Michael Siani (baseball)

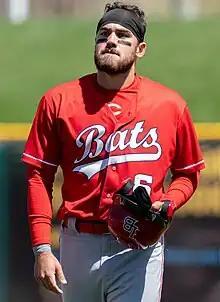
Michael Siani, outfielder with the Louisville Bats (Triple-A) during a game against the Omaha Storm Chasers at Werner Park in Nebraska on May 2, 2023.

The Cincinnati Reds selected Siani in the fourth round of the 2018 Major League Baseball draft. He signed with the team and received a $2 million signing bonus. After signing with the team Siani was assigned to the Greeneville Reds of the Low-A Appalachian League, where he slashed .288/.351/ .386 with two home runs and 13 RBIs in 46 games played. He spent the 2019 season with the Dayton Dragons of the Single-A Midwest League and hit .253 with six home runs, 39 RBIs and 45 stolen bases. Siani returned to Dayton, now a High-A team, in 2021 and batted .216. He was assigned to the Double-A Chattanooga Lookouts at the start of the 2022 season. Siani batted .252 with 12 home runs, 19 doubles, seven triples, 49 RBIs and 49 stolen bases in 121 games before receiving a late-season promotion to the Triple-A Louisville Bats.